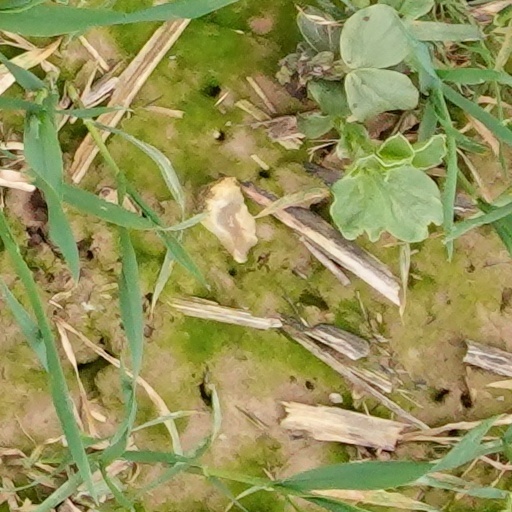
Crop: wheat